Kenneth MacAlpin

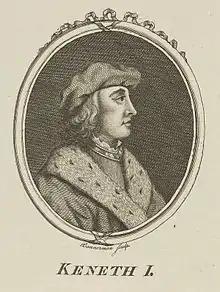
Eighteenth century depiction by Alexander Bannerman

According to the genealogy of the Scottish kings, Kenneth's father was Alpín mac Echdach, the King of Dál Riada, which existed in what is now western Scotland. Alpín is considered to be the grandson of Áed Find, a descendant of Cenél nGabráin, who ruled in Dál Riada. The "Synchronism of the Irish Kings" lists Alpín among the kings of Scotland. Modern historians are sceptical about the reign of Alpín in Dál Riada and his relationship with Áed, and believe this misconception is the result of negligence on the part of the scribes in some texts. The genealogy of the kings of Scotland and Dál Riada dates back to an original manuscript that was written during the reign of Malcolm III in the mid-to-late 11th century. The Rawlinson B 502 manuscript provides the following ancestry for Kenneth: